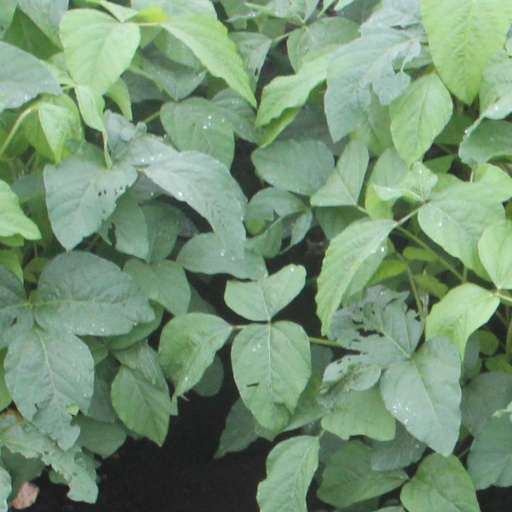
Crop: soybean